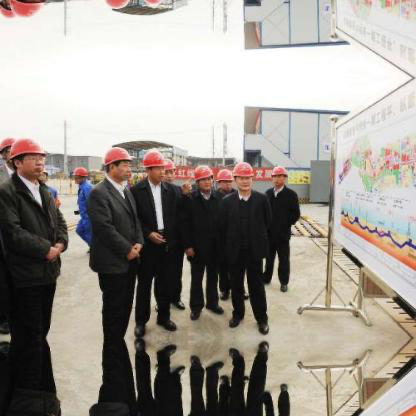
Objects in the image:
label: helmet
label: helmet
label: helmet
label: helmet
label: helmet
label: helmet
label: helmet
label: helmet
label: helmet
label: helmet
label: helmet